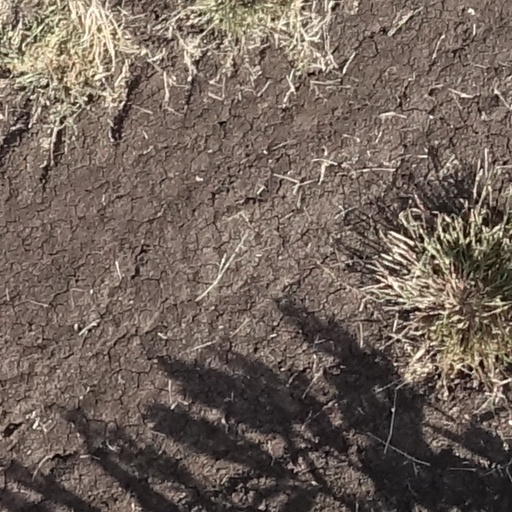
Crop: sorghum